Dignity Party (South Australia)

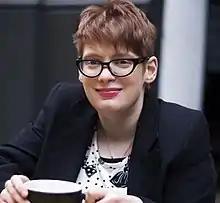
Kelly Vincent MLC

At the 2010 election, renamed Dignity for Disability ran for the lower house seats of Adelaide, Norwood and Wright with similar results. Four candidates again stood for the upper house. The upper house vote doubled from 0.6 percent to 1.2 percent, and after receiving preferences, candidate Kelly Vincent was elected to the eleventh and last upper house seat for an eight-year term. Vincent was listed second on the party's upper house ticket, but received the preferences of first candidate Paul Collier who died of a brain haemorrhage eleven days before the election. Vincent stated she would "probably side with the Greens on certain issues".